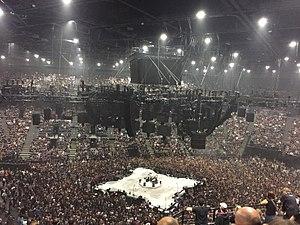
Metallica à l'accor hotel arena le 10 septembre 2017
Le palais omnisports de Paris-Bercy souvent désigné Bercy, et actuellement parrainé sous le nom Accor Arena, est une salle polyvalente et modulable située boulevard de Bercy, dans le quartier de Bercy, dans le 12ᵉ arrondissement de Paris. Il a fait l'objet d'importants travaux de rénovation en 2014 et 2015. Il est depuis son inauguration en 1984 le théâtre de nombreuses manifestations sportives, certaines régulières, de concerts des plus grands artistes nationaux et internationaux, et prévoit d'accueillir les compétitions de basket-ball et de judo des Jeux olympiques d'été de 2024.